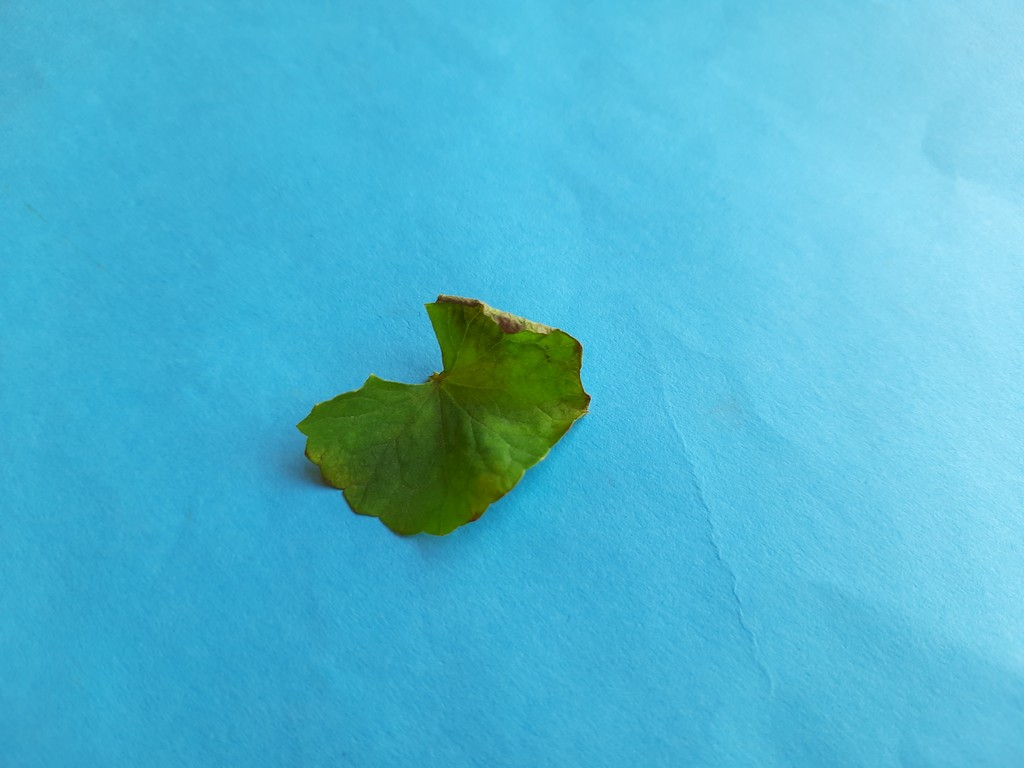
Label: Unhealthy